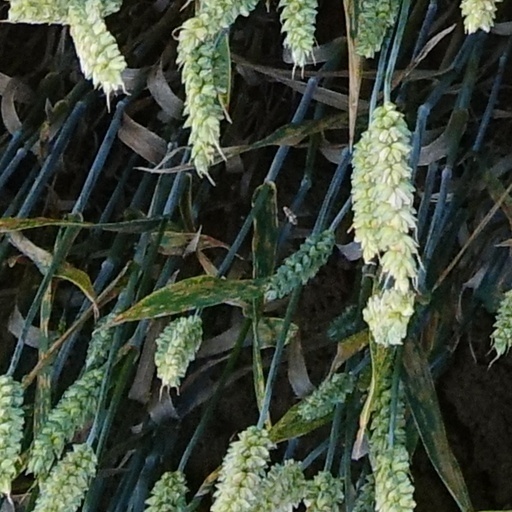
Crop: wheat